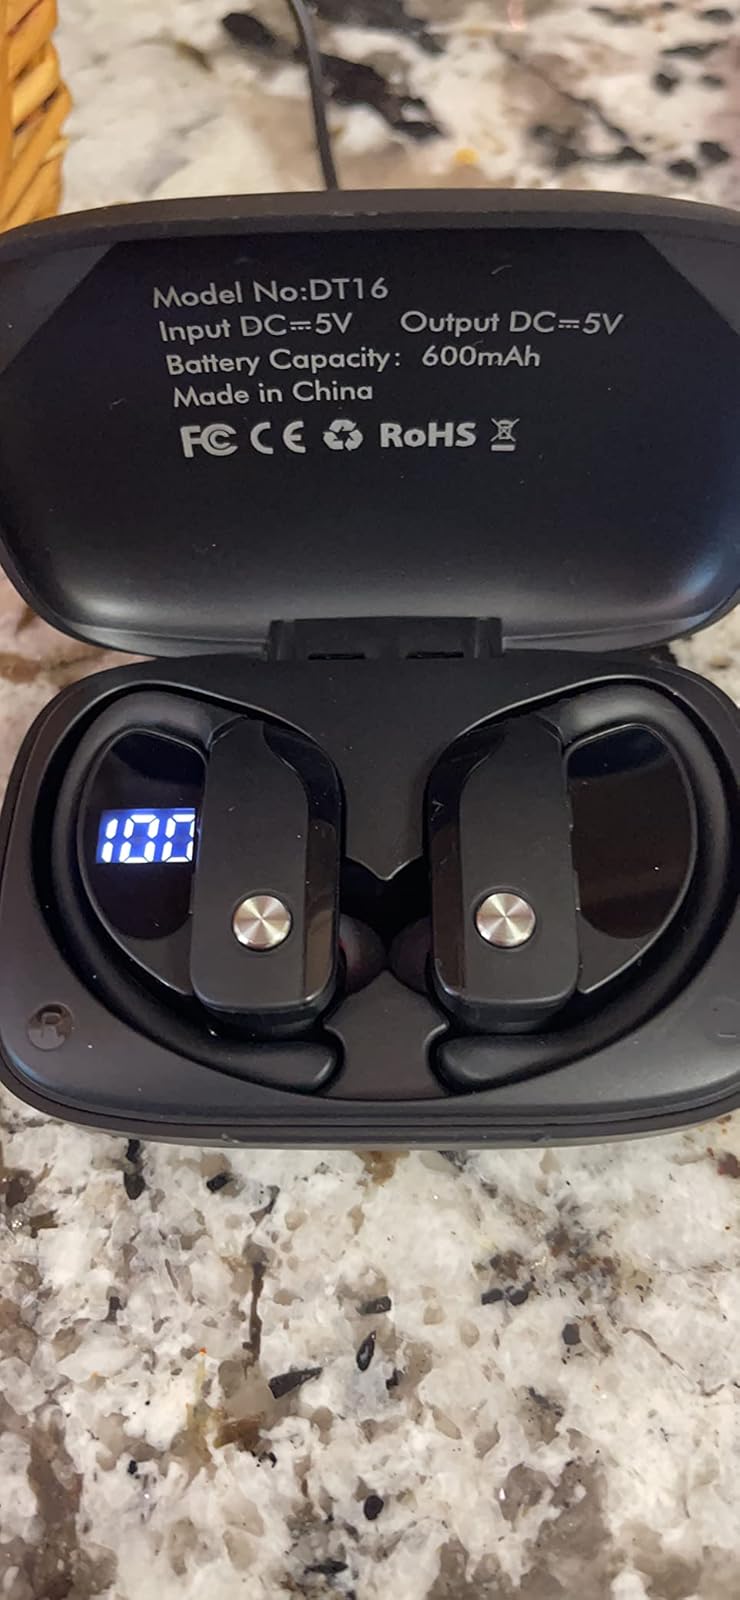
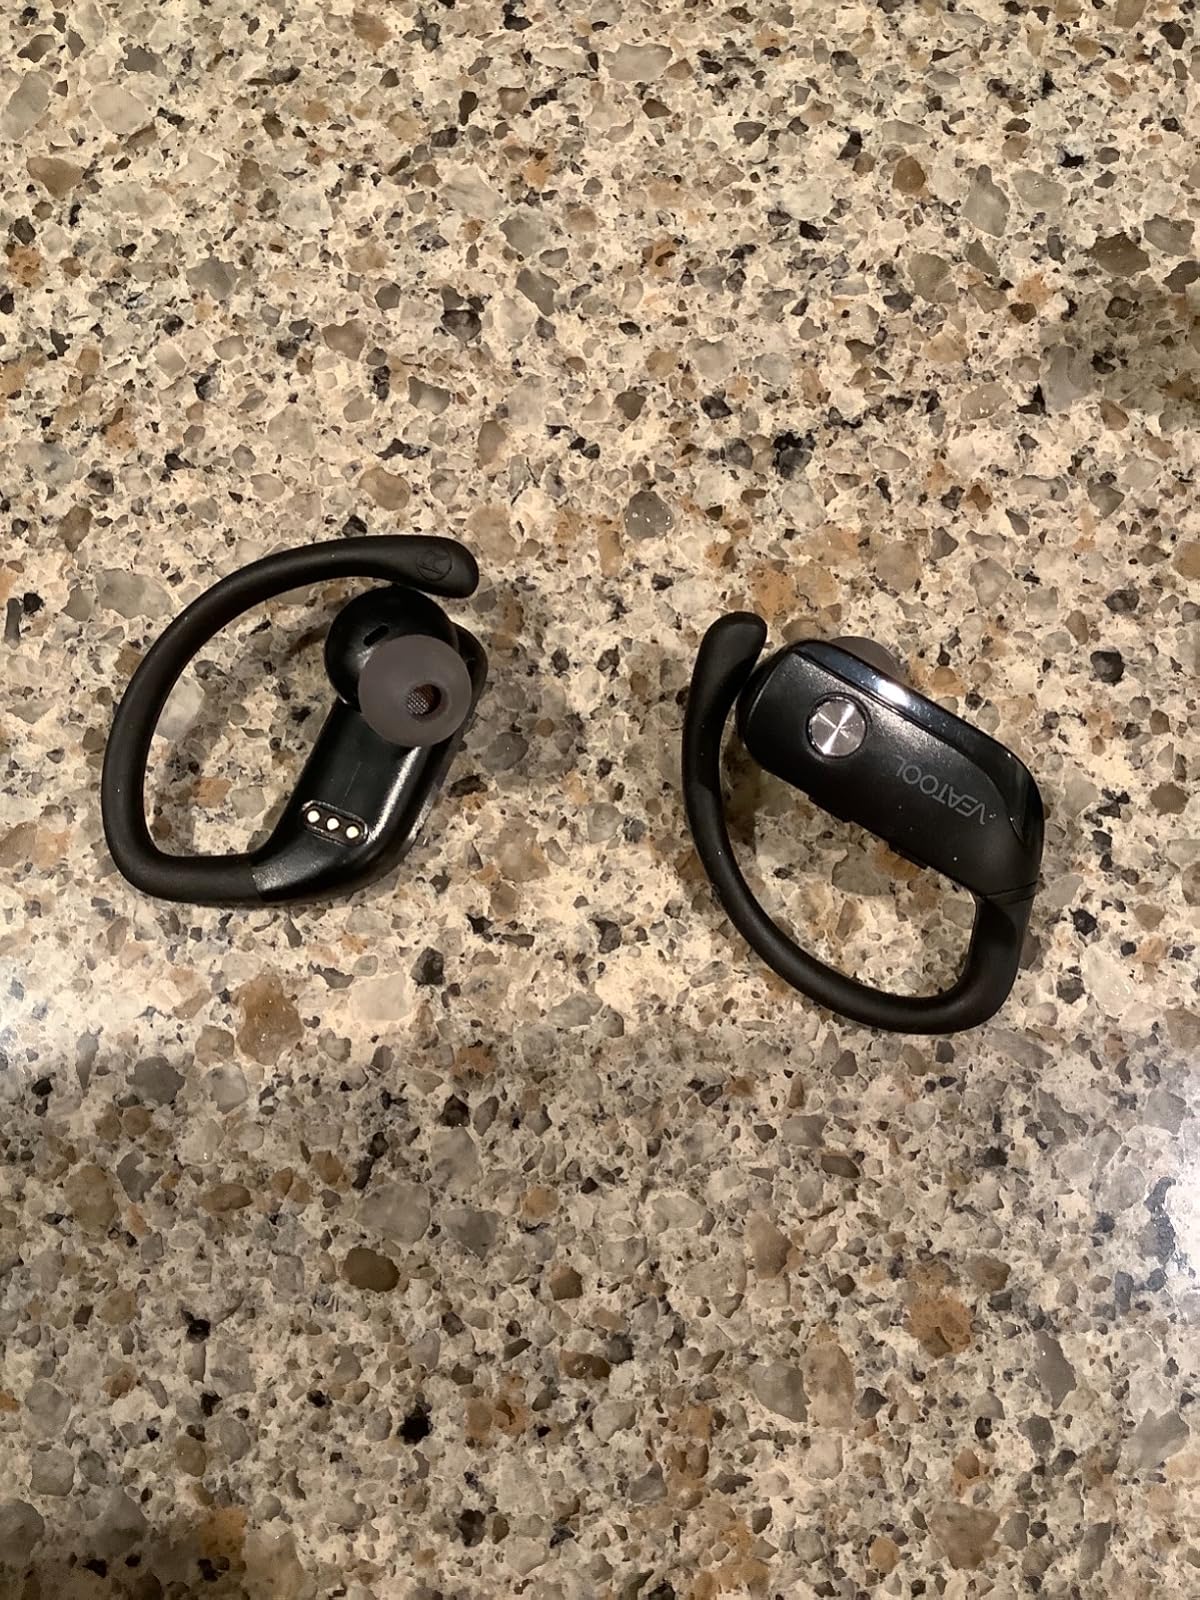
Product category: earbuds
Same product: no